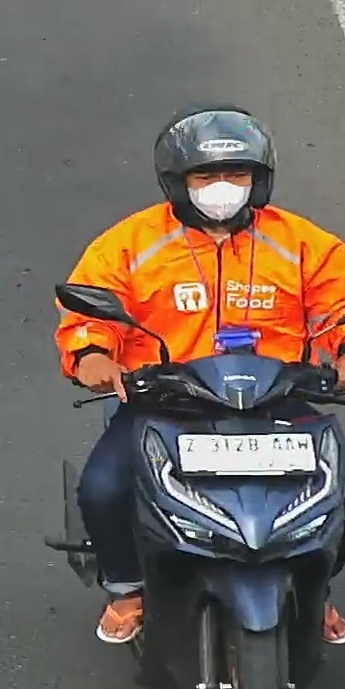
person-with-helmet: 1
person-without-helmet: 0